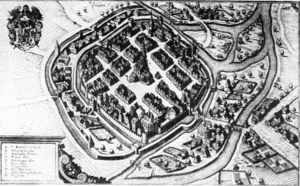
Pilsner Urquell en allemand, Plzeňský Prazdroj en tchèque, est une entreprise brassicole produisant, dans la ville de Plzeň, quatrième ville de la République tchèque, une bière du même nom. Urquell, ou Prazdroj, signifie « source originelle ».